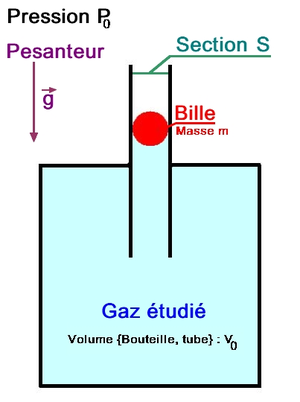
L'expérience de Rüchardt permet de déterminer un ordre de grandeur du coefficient d'un gaz parfait, où :